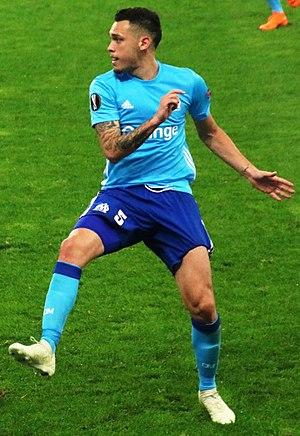
Lucas Ariel Ocampos, né le 11 juillet 1994 à Majorque dans la province de Chicariba, est un footballeur international argentin qui évolue au poste d'ailier au Séville FC.